Bench-clearing brawl

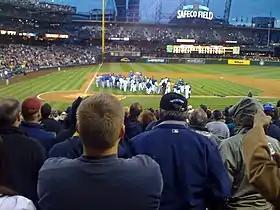
This bench-clearing incident between the Texas Rangers and Seattle Mariners in May 2008 followed a Seattle batter charging the mound.

Few bench-clearing brawls result in serious injury, as in most cases, no punches are thrown, and the action is limited to pushing and shoving. Noteworthy is that players from opposing bullpens run onto the field, often side-by-side, depending on bullpen locations, to join the brawl (which is usually over by the time they arrive), rather than brawling among themselves. This highlights the purpose of coming onto the field which is to show support instead of escalating the conflict.